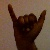
The image shows a hand gesture representing the letter 'Y' in Indian Sign Language.